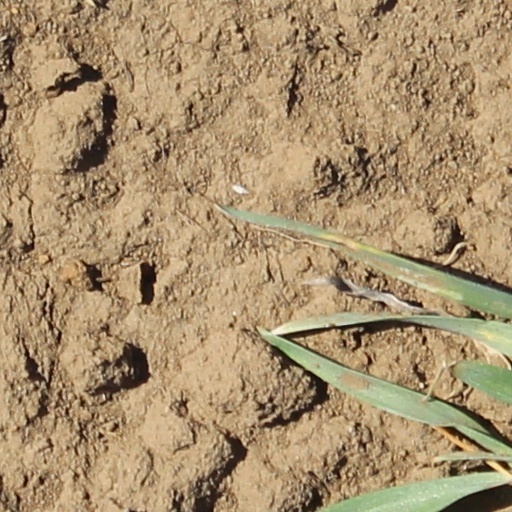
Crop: wheat